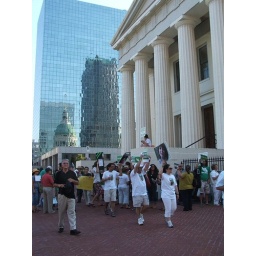
the dome is reflected in the building across the street